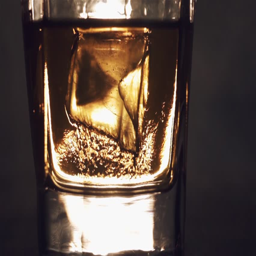
alcoholic drink with ice cubes in a cool glass